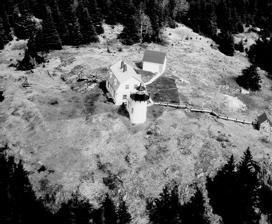
Building: Bear Island Light
Country: United States of America
Year built: 1839
Lighthouse in Maine, United States Lighthouse Bear Island Light circa 1972 Location Bear Island (Maine) Coordinates 44°17′.6″N 68°16′11.6″W / 44.283500°N 68.269889°W / 44.283500; -68.269889 Tower Constructed 1839 Construction brick Automated 1989 Height 31 feet (9.4 m) Shape Cylindrical attached to Work Room and Dwelling Markings White Heritage National Register of Historic Places listed place Fog signal Original: Bell Current: None Light First lit 1889 (current structure) Deactivated 1981-1989 Focal height 100 feet (30 m) Lens Original: 5th order Fresnel Current: Plastic Range 10 nautical miles (19 km; 12 mi) Characteristic Fl W 5s Bear Island Light Station U.S. National Register of Historic Places U.S. Historic district Nearest city Northeast Harbor, Maine Built 1889 Architect US Army Corps of Engineers MPS Light Stations of Maine MPS NRHP reference No. 88000043 Added to NRHP March 14, 1988 Bear Island Light is a lighthouse on Bear Island near Mt. Desert Island , at the entrance to Northeast Harbor , Maine. It was first established in 1839. The present structure was built in 1889. It was deactivated in 1981 and relit as a private aid to navigation by the Friends of Acadia National Park in 1989.  Bear Island Light was listed on the National Register of Historic Places as Bear Island Light Station on March 14, 1988. Description and history Bear Island Light was authorized by federal legislation signed by President Martin Van Buren in 1838.  The government acquired 2 acres (0.81 ha) of land at the southwestern end of Bear Island, and in 1839 constructed a stone keeper's house, on top of which a light was mounted. This structure burned in 1852, and was replaced the following year by a brick tower.  A fifth order Fresnel lens was installed in the tower in 1855, and a fog station was added in 1888.  In 1889 the 1852 tower was torn down and most of the present complex of buildings was constructed.  The Coast Guard discontinued the light in the 1980s, replacing it with an offshore buoy with a bell and light.  The Bear Island property became part of Acadia National Park in 1987.  The station was restored in 1989 by the Friends of Acadia, and relit as a private aid to navigation. Bear Island Light The tower is a cylindrical brick structure, 31 feet (9.4 m) in height, with an attached gable-roofed workroom, and was built in 1889.  It is topped by a polygonal lantern chamber, with a surrounding iron parapet and railing.  There are two narrow windows in the tower, and two into the workroom, which also has the entrance providing access to the tower.  The keeper's house is a modest 1 + 1 ⁄ 2 -story wood-frame structure, with a gambrel roof pierced by gable-roof dormers. The light station includes three outbuildings.  The largest is a gable-roofed barn, set at a remove from the keeper's house and tower.  Just to the barn's southwest is a small stone oil house, built in 1905.  To the northwest of the tower is the station's boathouse and slip .  The boathouse is a frame structure with a gable roof and shingled sides, and was also built in 1905. See also National Register of Historic Places listings in Hancock County, Maine National Register of Historic Places listings in Acadia National Park References